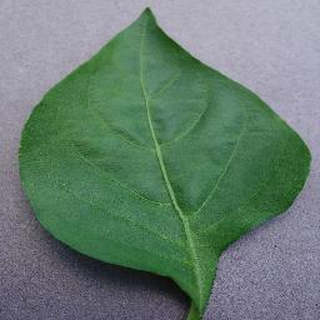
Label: healthy_bell_pepper